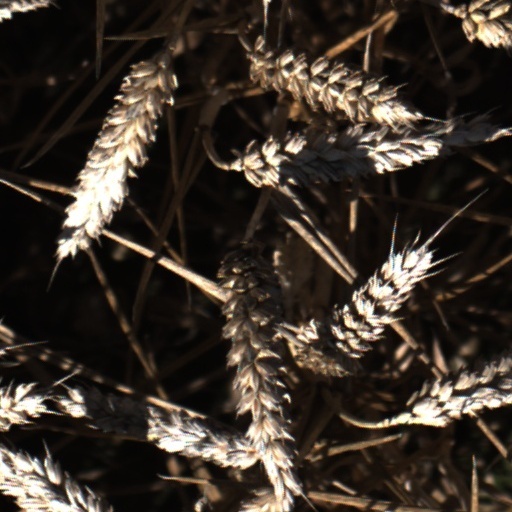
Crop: wheat